Taoism

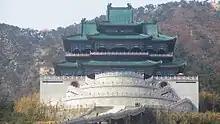
Xianguting Temple, a "Taoguan" in Weihai, Shandong, China

Some religious Taoist movements view traditional texts as scriptures that are considered sacred, authoritative, binding, and divinely inspired or revealed. However, the "Tao Te Ching" was originally viewed as "human wisdom" and "written by humans for humans." It and other important texts "acquired authority...that caused them to be regarded...as sacred."